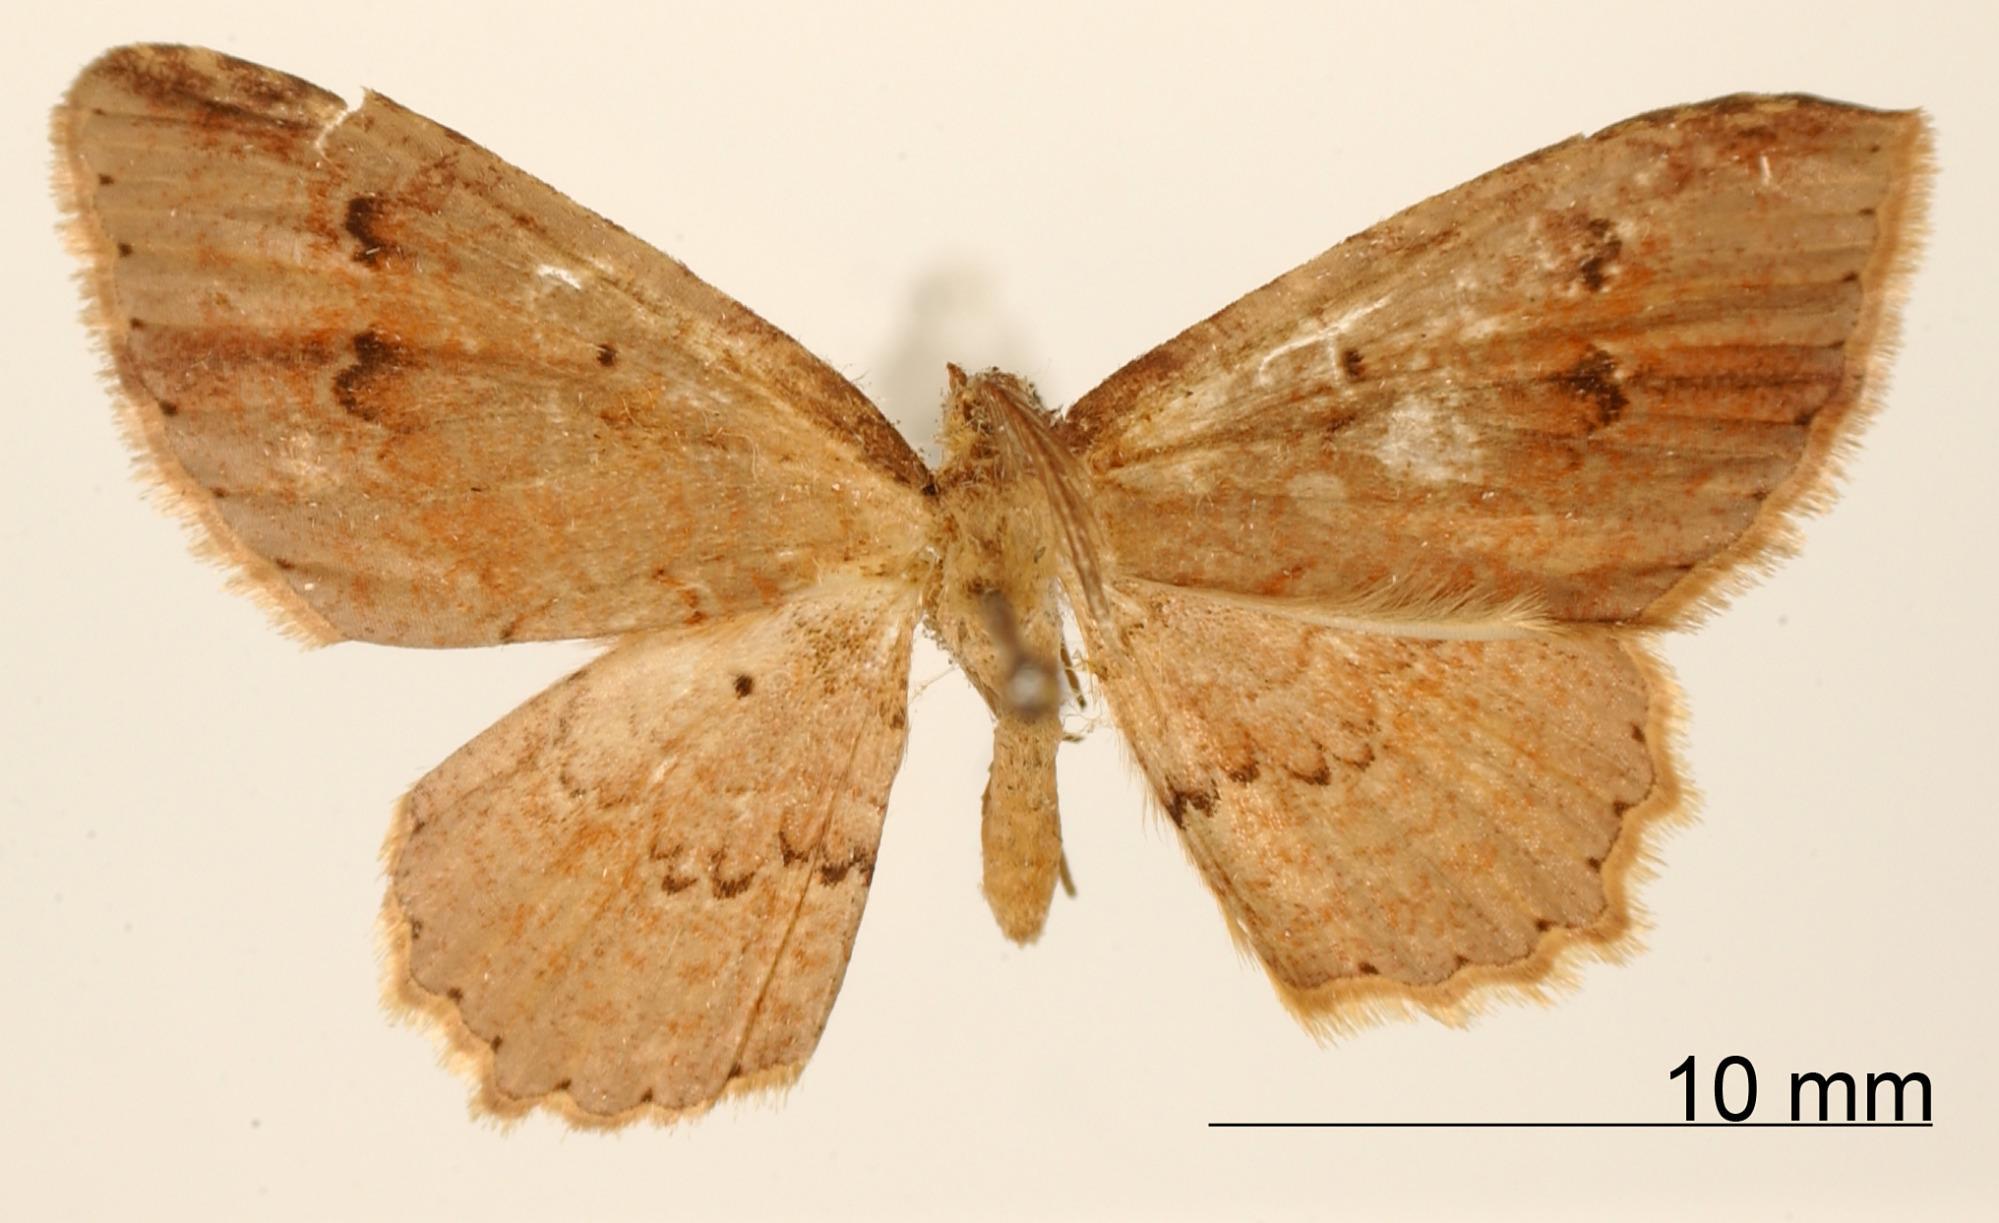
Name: Cambogia rubicunda
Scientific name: Cambogia rubicunda Dognin, 1912
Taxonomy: Animalia, Arthropoda, Insecta, Lepidoptera, Geometridae, Larentiinae
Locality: San Antonio, Cali, Colombia